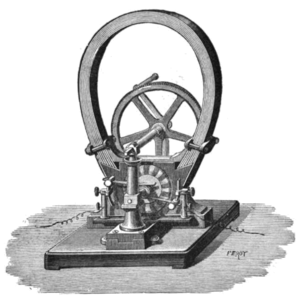
3 janvier : installation du gouvernement Frère-Orban I.